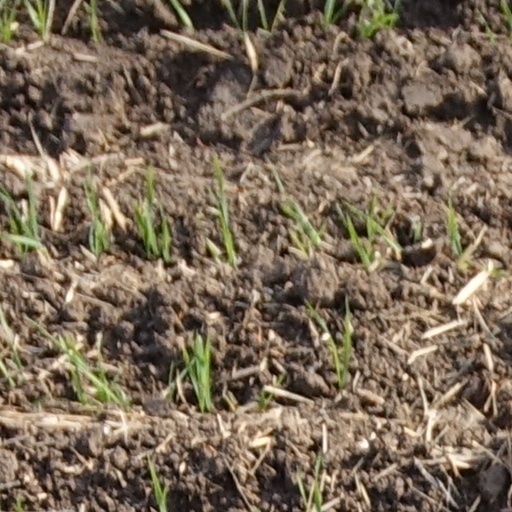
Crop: wheat